Fredrik Ljungström

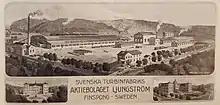
Ljungström Swedish Turbine Manufacturing Co. (STAL), established in 1913.

It has been said that Fredrik Ljungström's insights in the steam power came to him already as a child at home, observing how cuisine was prepared in the kitchen. While late Alfred Nobel had continuously paid interest in the development of the steam turbines, this invention were also endorsed figures such as Professor Aurel Stodola in 1907.